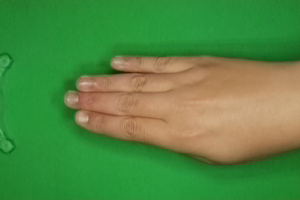
Label: paper